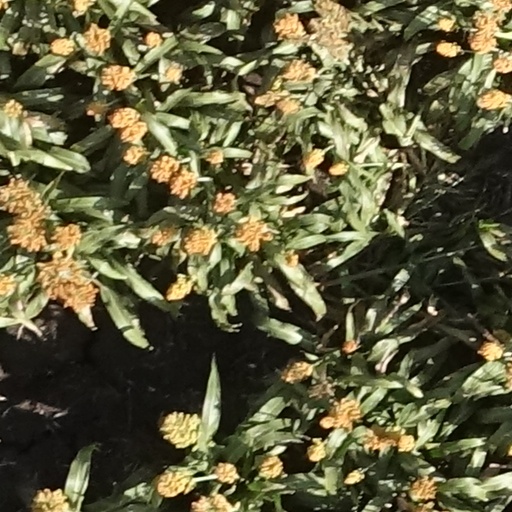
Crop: sorghum